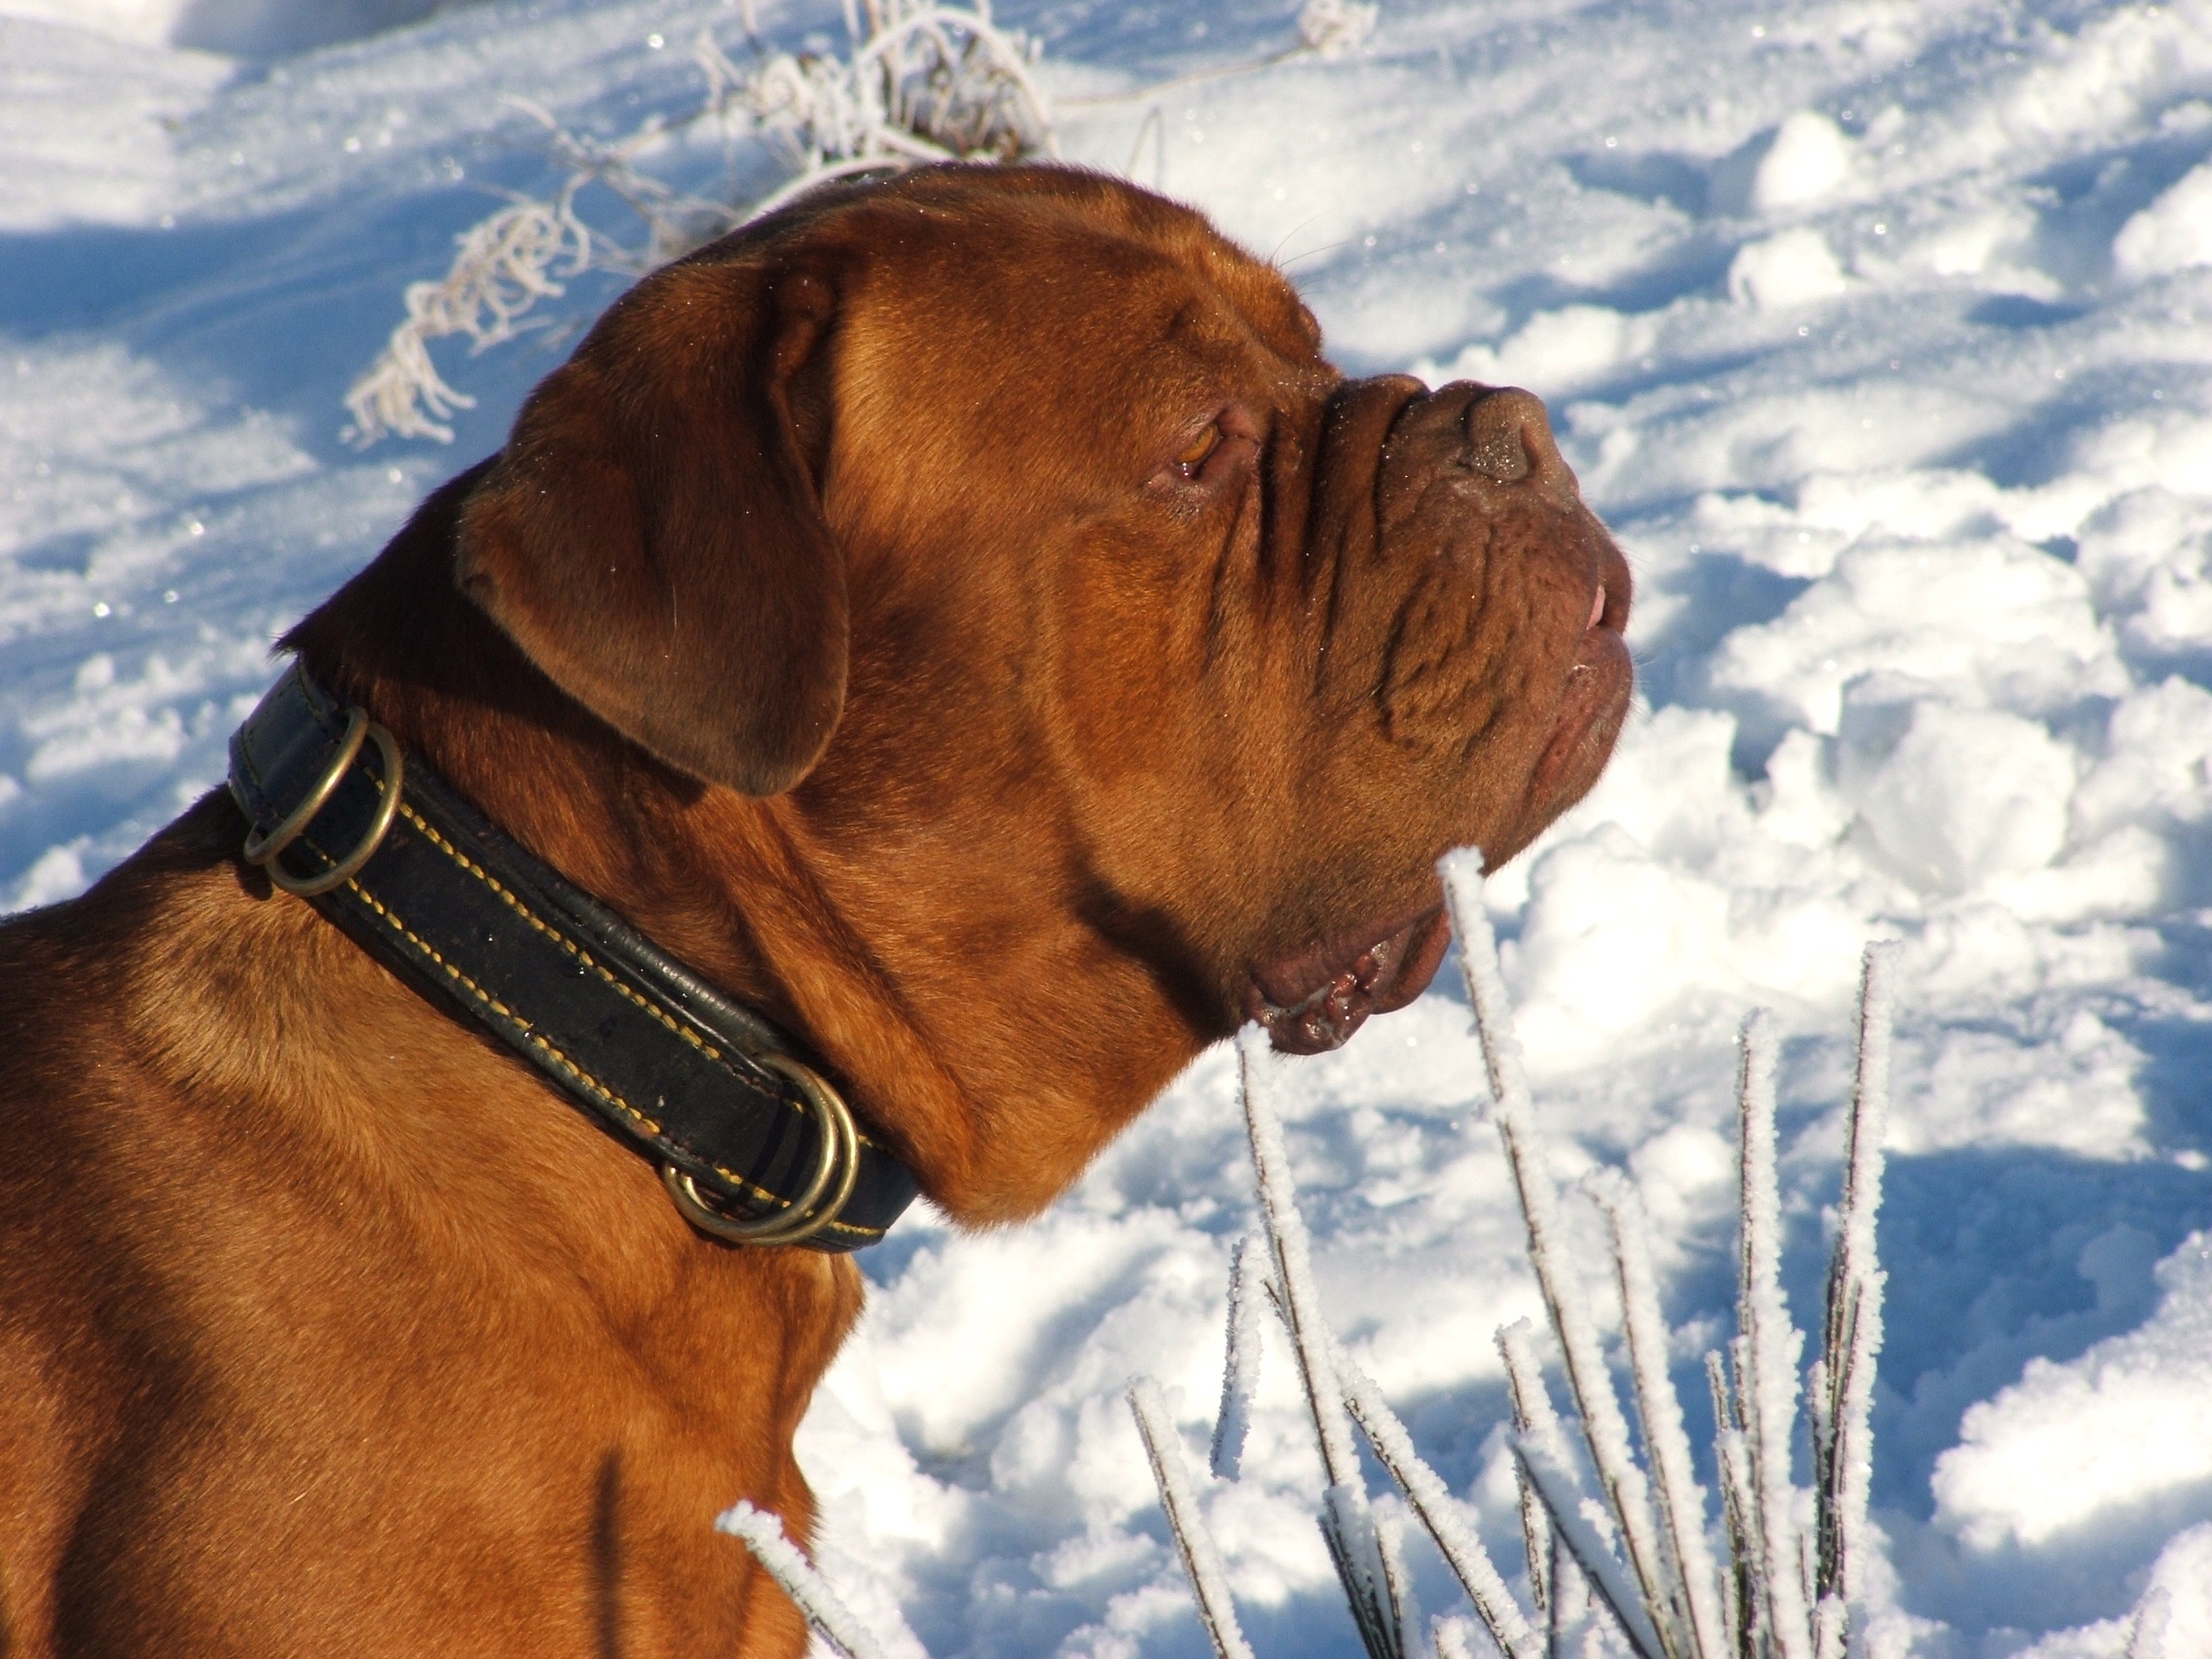
snow, cold, winter, puppy, dog, animal, pet, mammal, boxer, head, vertebrate, guard dog, mastiff, dogue de bordeaux, dog like mammal, dog crossbreeds, tosa